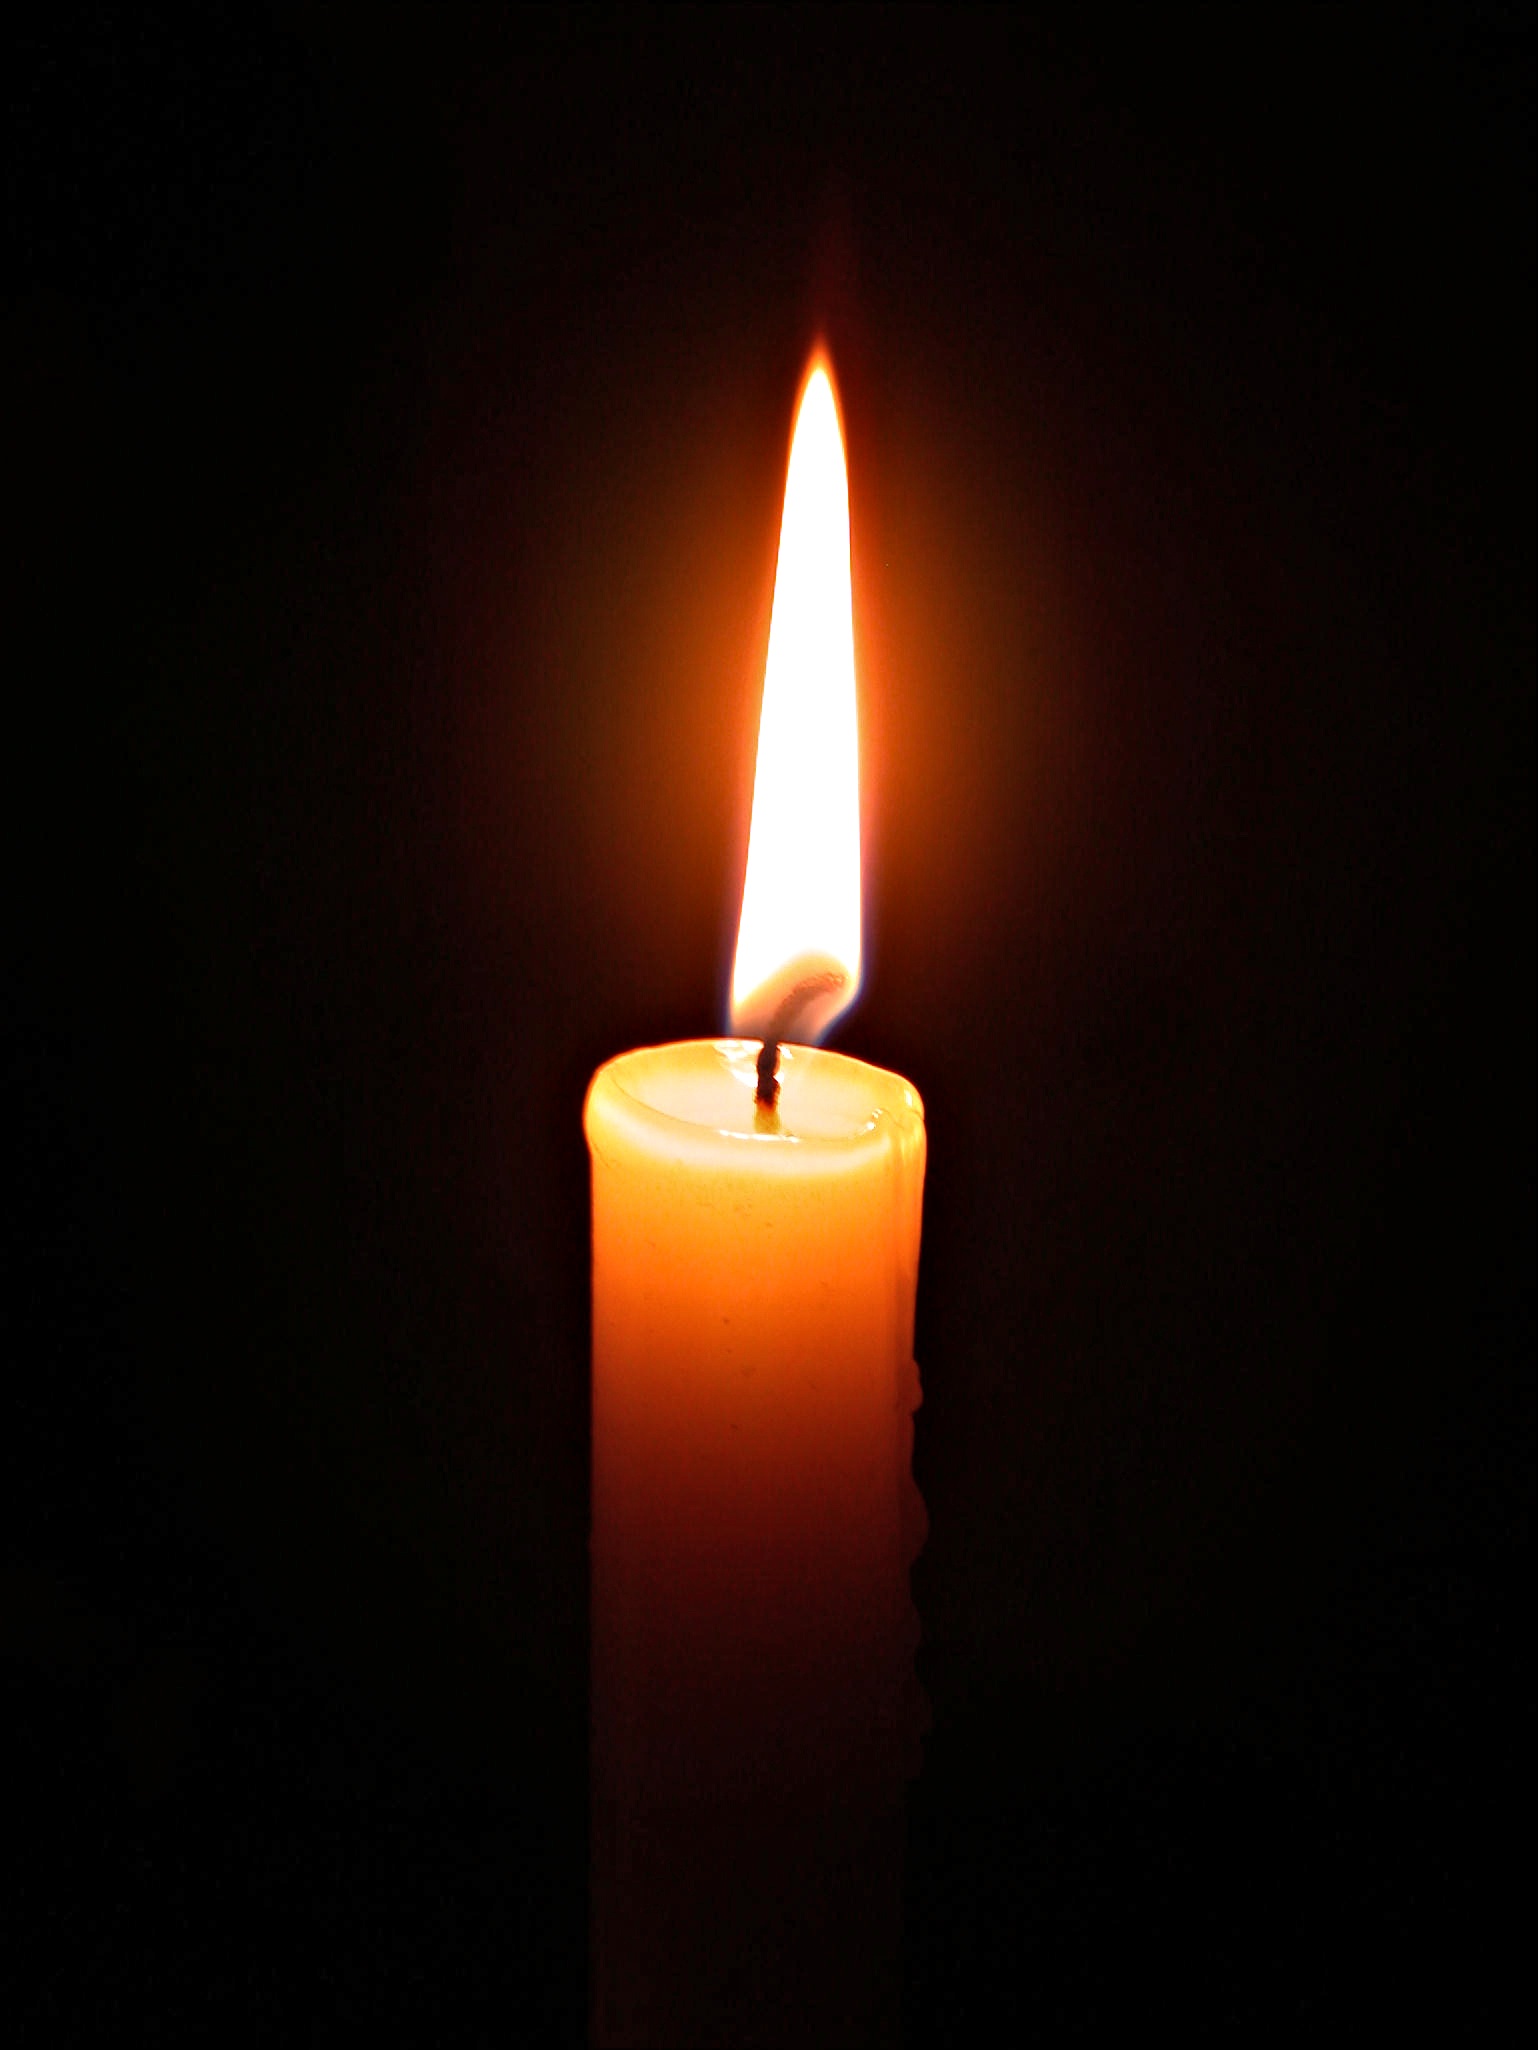
light, glowing, symbol, flame, fire, darkness, candle, lighting, decor, burning, candlelight, flameless candle